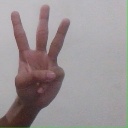
अक्षर: व